Army of the Ohio

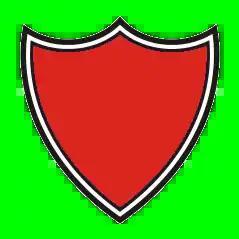
Badge of the XXIII Corps.

On 25 March 1863, Maj. Gen. Ambrose Burnside assumed command of the Department of the Ohio headquartered in Cincinnati, Ohio. On March 19, 1863, two divisions of the IX Corps under Maj. Gen. John G. Parke had been ordered from Virginia to Burnside's department. On April 27, 1863, the War Department ordered all troops in Kentucky not belonging to IX Corps to be organized into the XXIII Corps under the commanded of Maj. Gen. George L. Hartsuff. By May 1863 Burnside had consolidated the forces of Kentucky into the IX Corps and XXIII Corps which he styled the Army of the Ohio. Thus, Burnside became one of the few officers to directly command two completely different armies (he had earlier commanded the Army of the Potomac). The IX Corps was soon transferred to Mississippi in June to participate in the siege of Vicksburg but was returned to the Army of the Ohio in August.